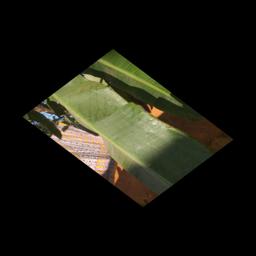
Label: MALBHOG LEAF